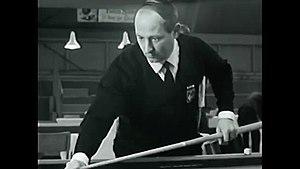
Jean Marty
Le Championnat de France Billard carambole au Cadre 71/2 est organisé chaque année par la Fédération française de billard.